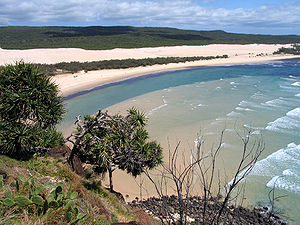
Fraser-øen
Fraser Island, udsigt fra Indian Head
Fraser-øen eller Fraser Island er en australsk ø som ligger ud for Australiens østkyst ca. 300 km nord for Brisbane i delstaten Queensland. Øen er med i UNESCOs verdensarvsprogram fordi den med en længde på 122 km og en bredde på op til 25 km er verdens største sandø. Der vokser regnskov i sandet, afvekslende med sandklitter og ferskvandssøer.